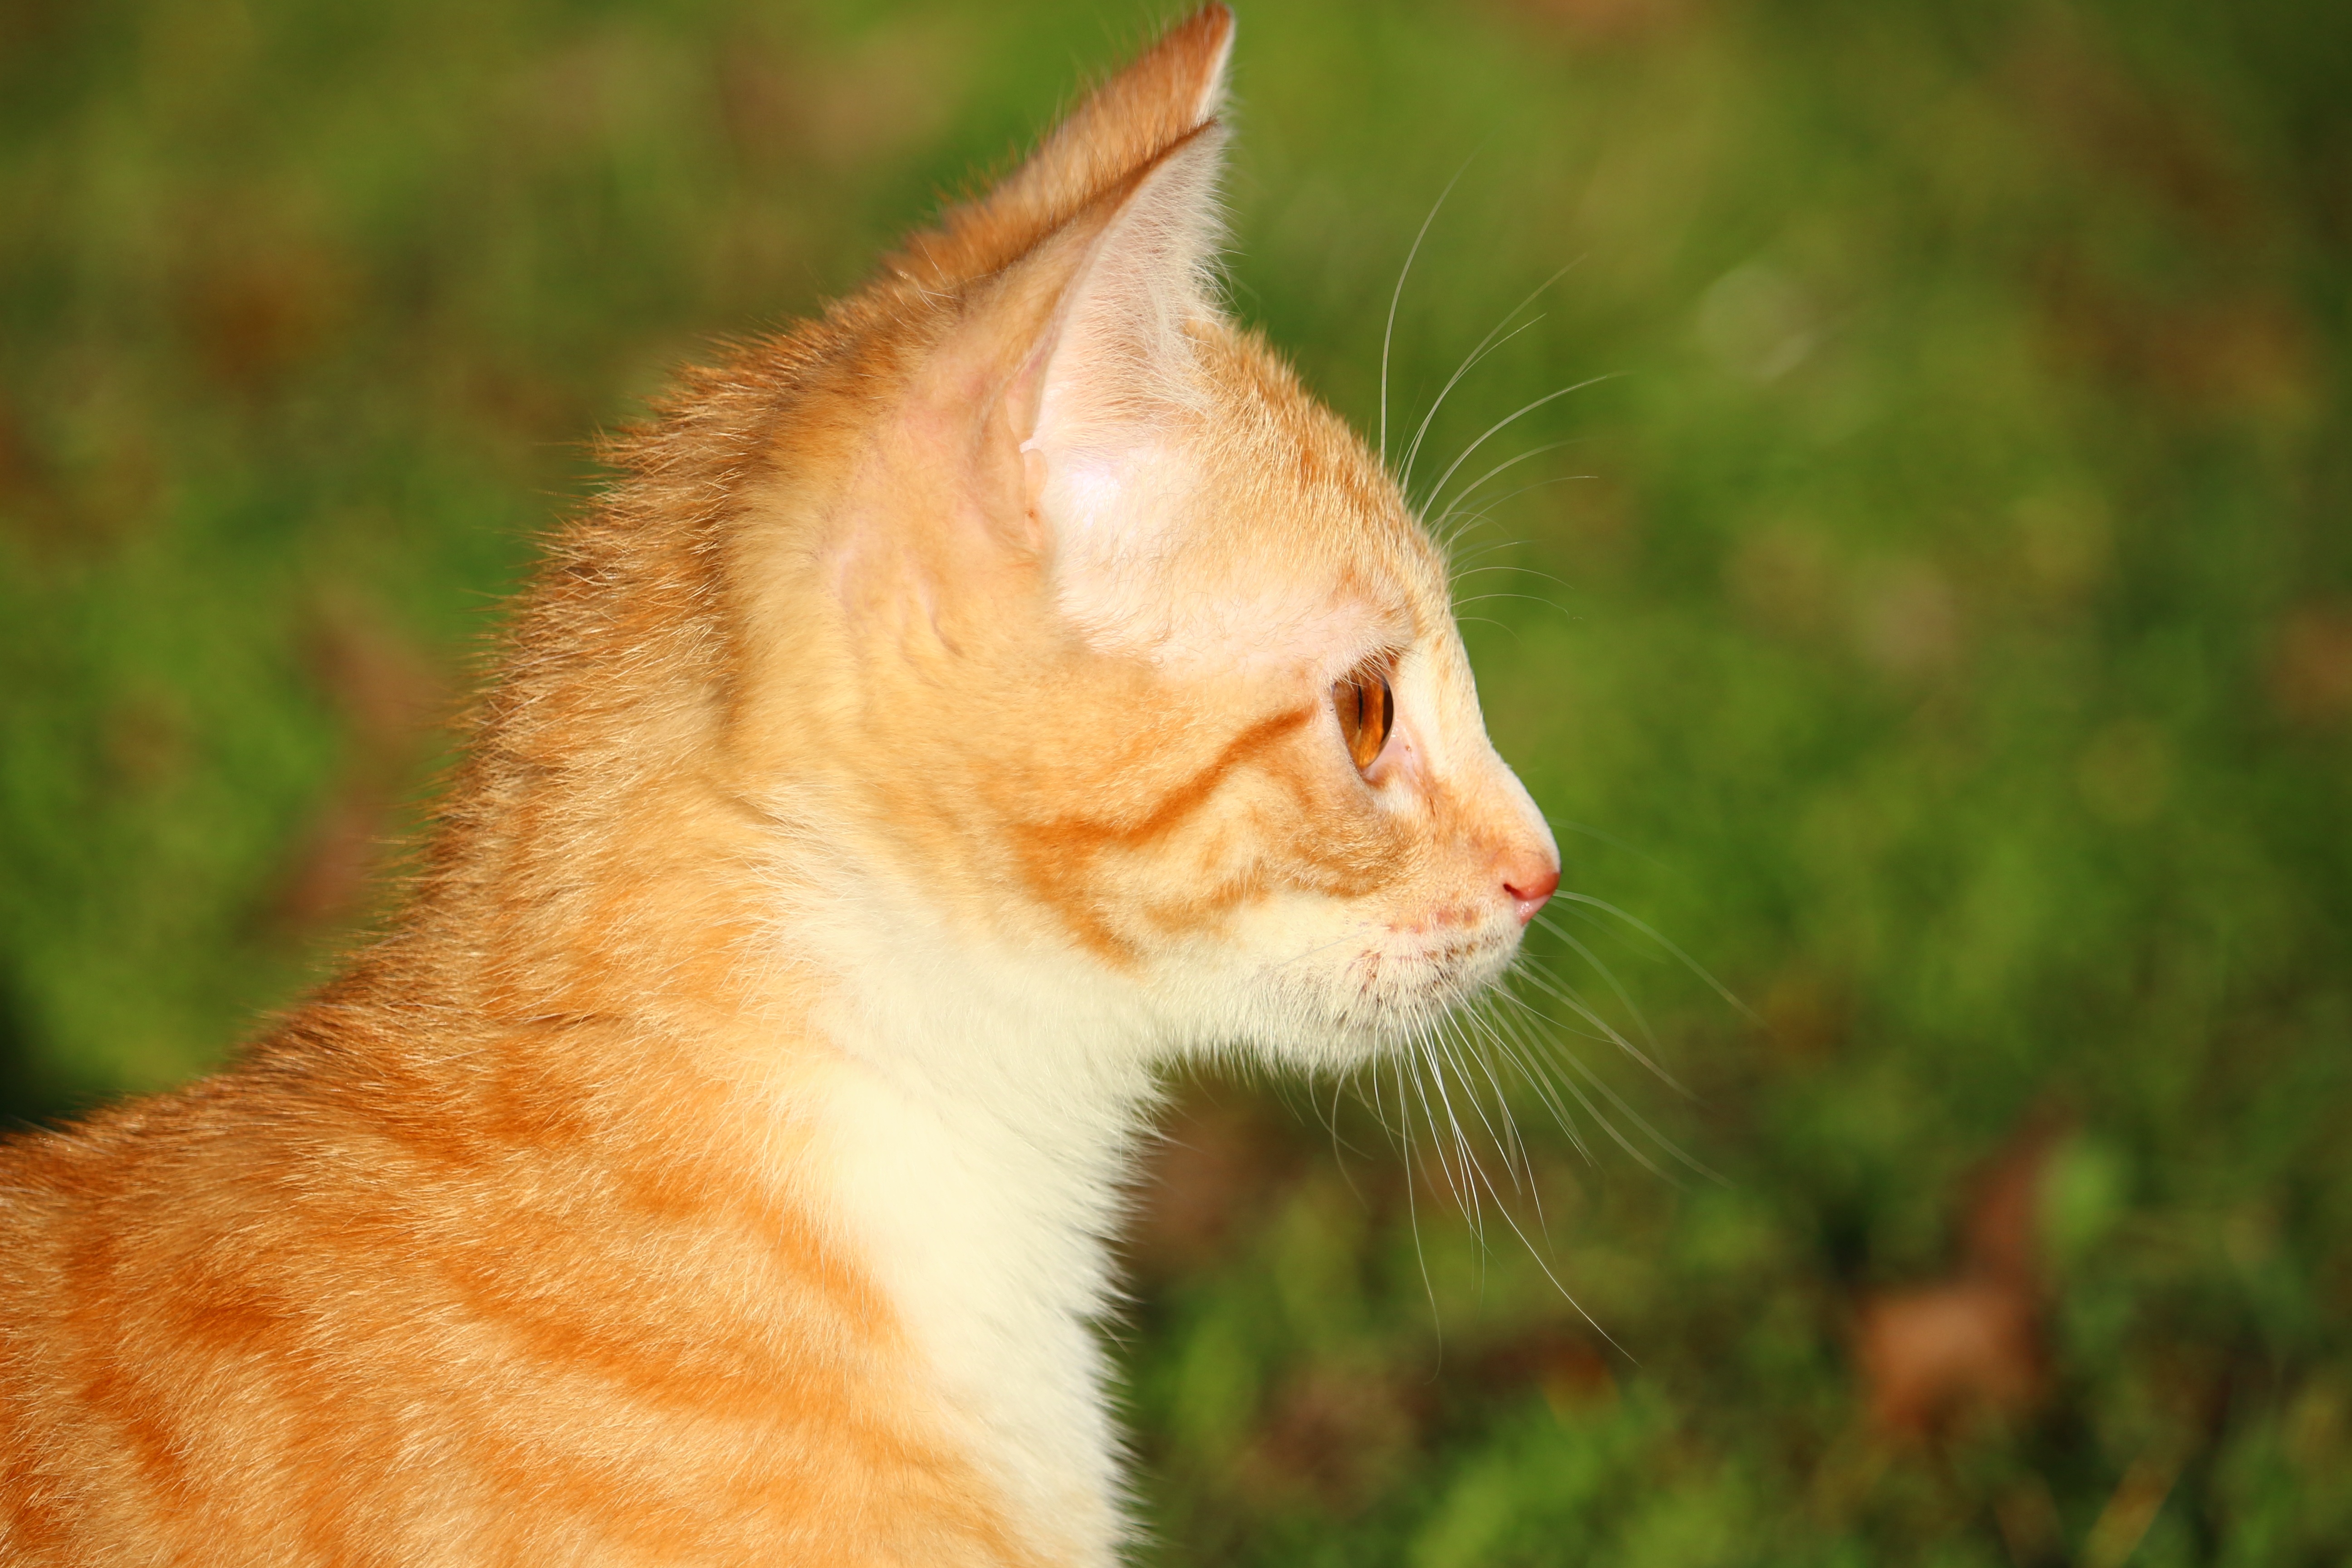
grass, kitten, cat, mammal, fauna, nose, whiskers, vertebrate, domestic cat, young cat, red mackerel tabby, red cat, tabby cat, cat baby, wild cat, small to medium sized cats, cat like mammal, domestic short haired cat, rusty spotted cat